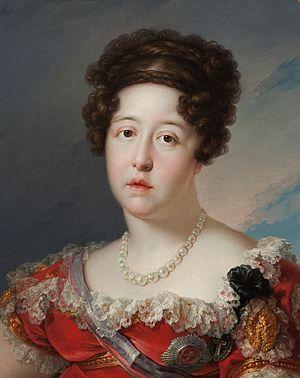
Cet article donne la liste des conjoints des souverains espagnols c'est-à-dire des Espagnes unifiées dans la nation contemporaine depuis l'année cruciale.